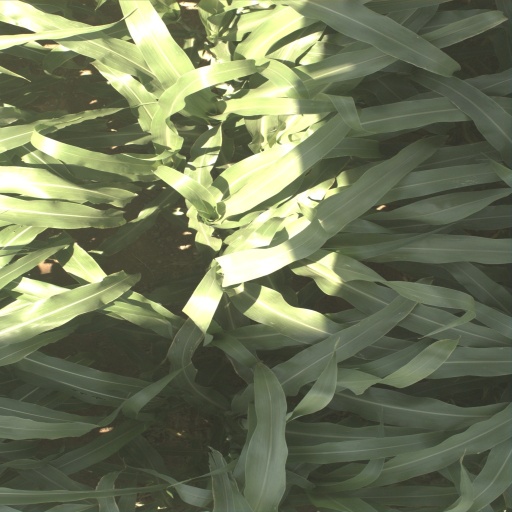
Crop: sorghum